Harry Diamond (engineer)

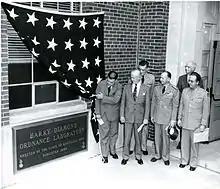
Harry Diamond Lab dedication

Diamond died on June 21, 1948, and was buried at Arlington National Cemetery on June 22.